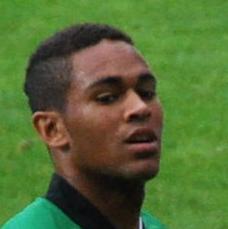
Age: 19